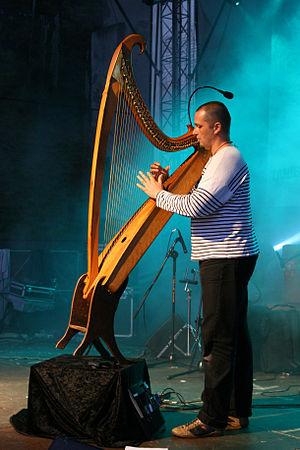
La harpe celtique est un instrument de musique à cordes ancien, répandu en Irlande, en Écosse, au Pays de Galles, en Bretagne et en Galice, pour jouer et accompagner la musique celtique. Elle jouit d'un regain de popularité en Bretagne depuis les années 1950. Plus petite que la harpe de concert, elle est plus maniable. Elle possède un répertoire propre né de l'époque où elle était l'instrument des musiciens ambulants. Elle fait notamment partie des symboles de l'Irlande.